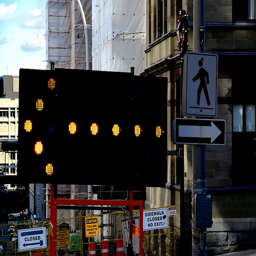
A left turn arrow light sitting next to a tall building.
A lighted construction sign directs traffic to the left.
The best construction detour sign shows the way to the detour.
an arrow sign and many other signs and buildings
a bunch of signs showing detours to go around a blocked road